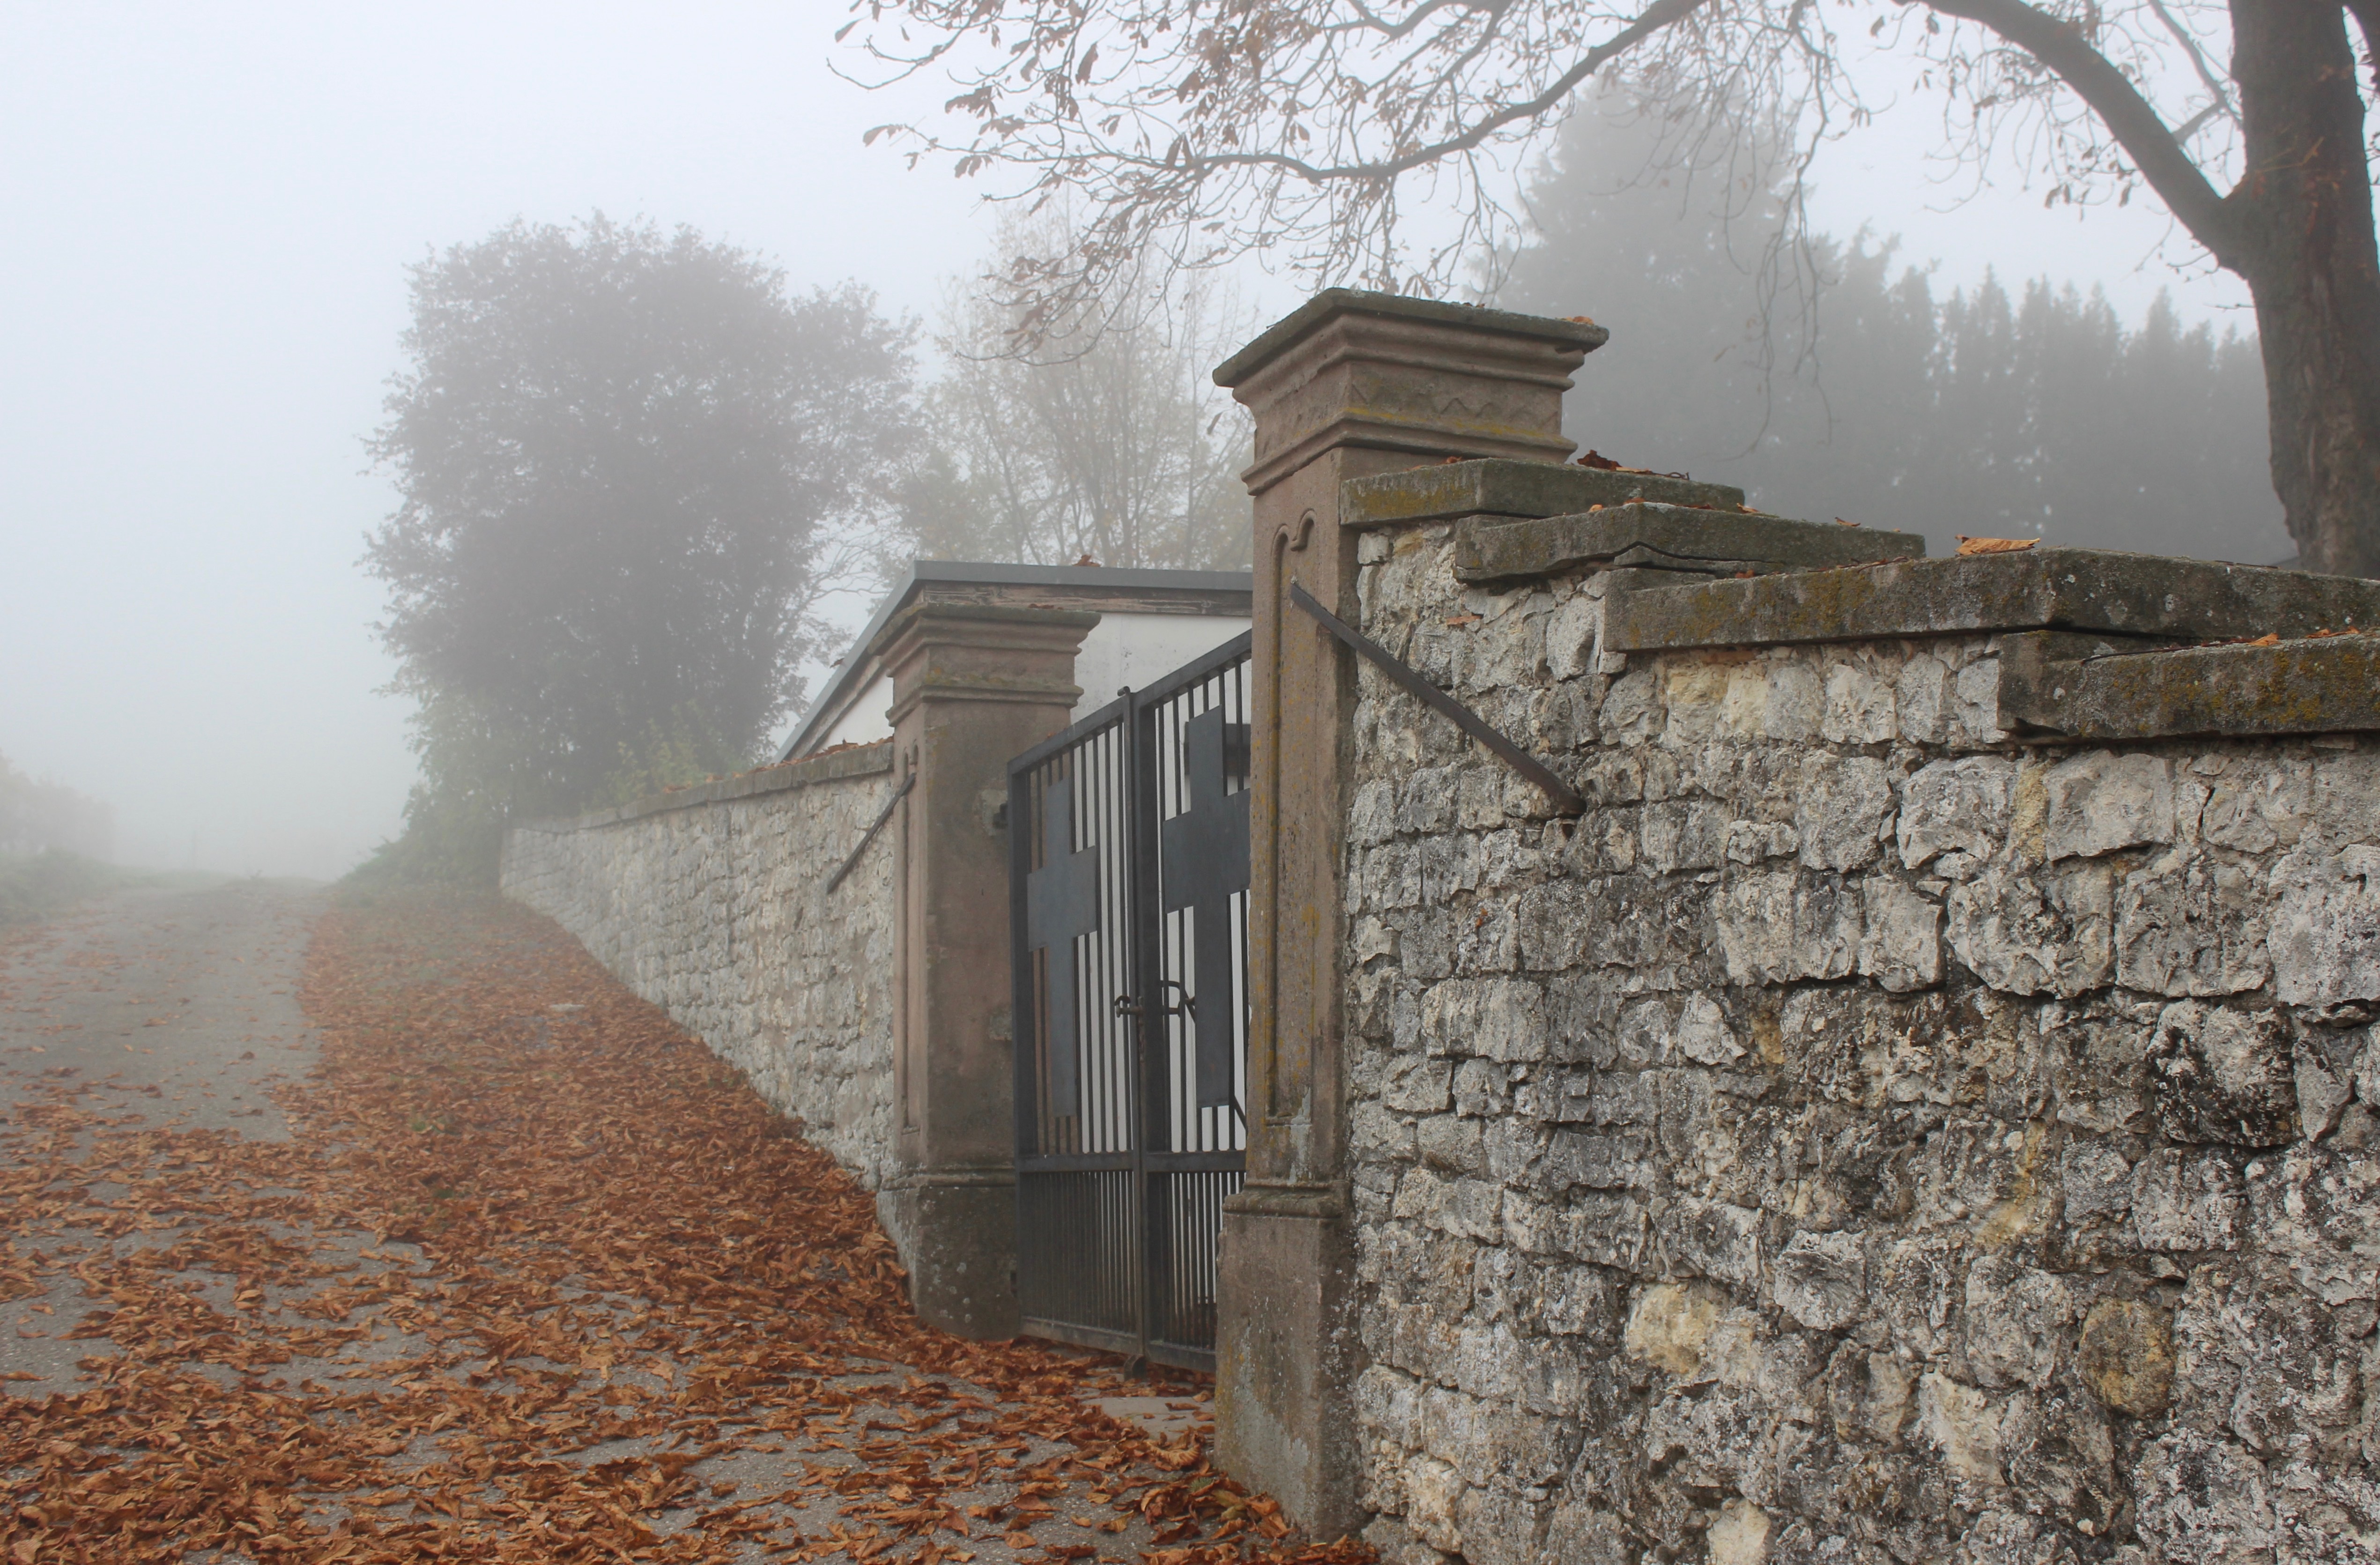
wall, weather, house, winter, rural area, waterway, village, ruins